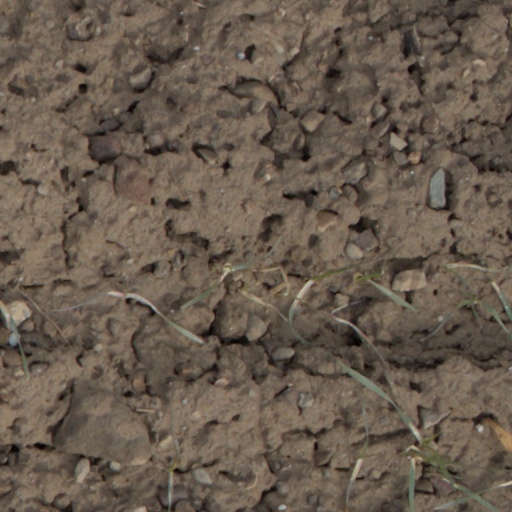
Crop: wheat